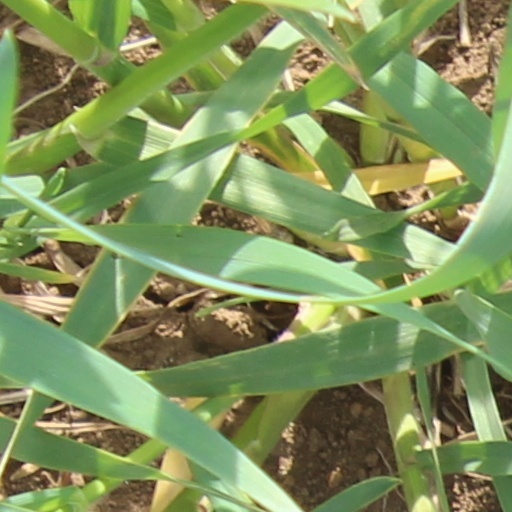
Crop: wheat